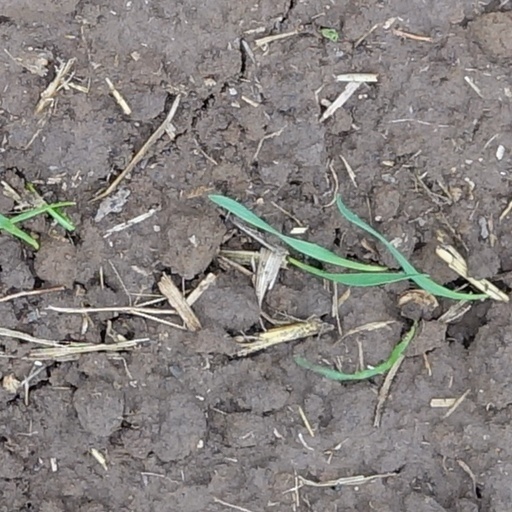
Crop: wheat